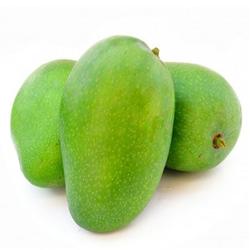
Label: Mango